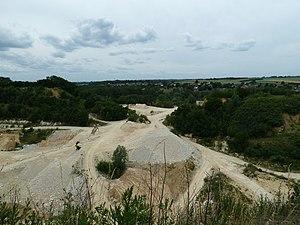
carrière Marnebel, Bassenge, Belgique